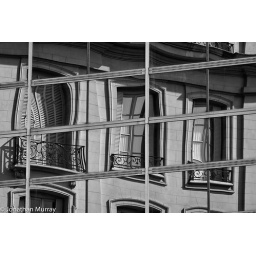
Old building reflect in mirrored glass of new building in Buenos Aires, Argentina.